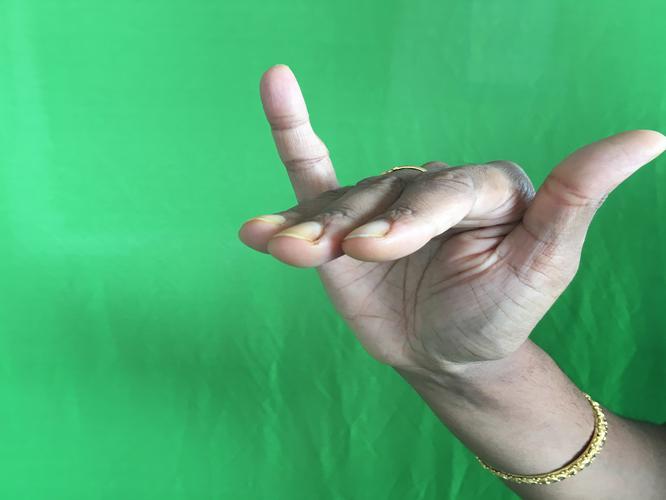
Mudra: Mrigasirsha
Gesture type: single_hand